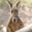
Label: kangaroo